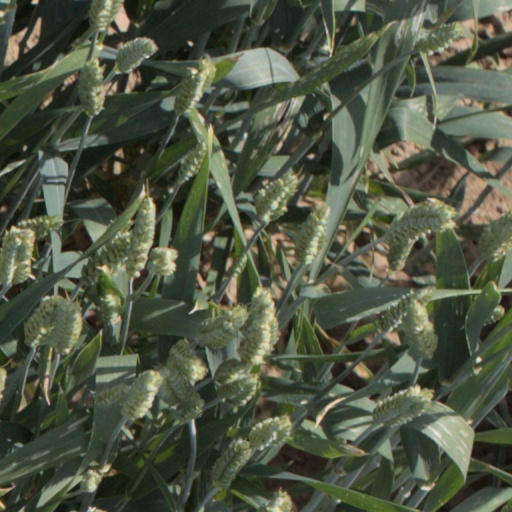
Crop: wheat